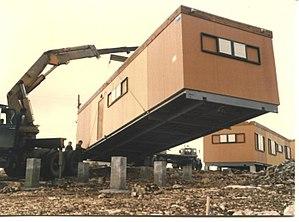
Une maison mobile, ou mobile home, est une habitation de forme rectangulaire pouvant servir de résidence permanente ou secondaire. Elle doit être habitable à longueur d'année, construite sur un châssis remorquable, non sur fondations permanentes, et destinée à être raccordée aux services publics.